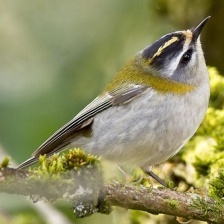
Species: COMMON FIRECREST
Scientific name: REGULUS IGNICAPILLA